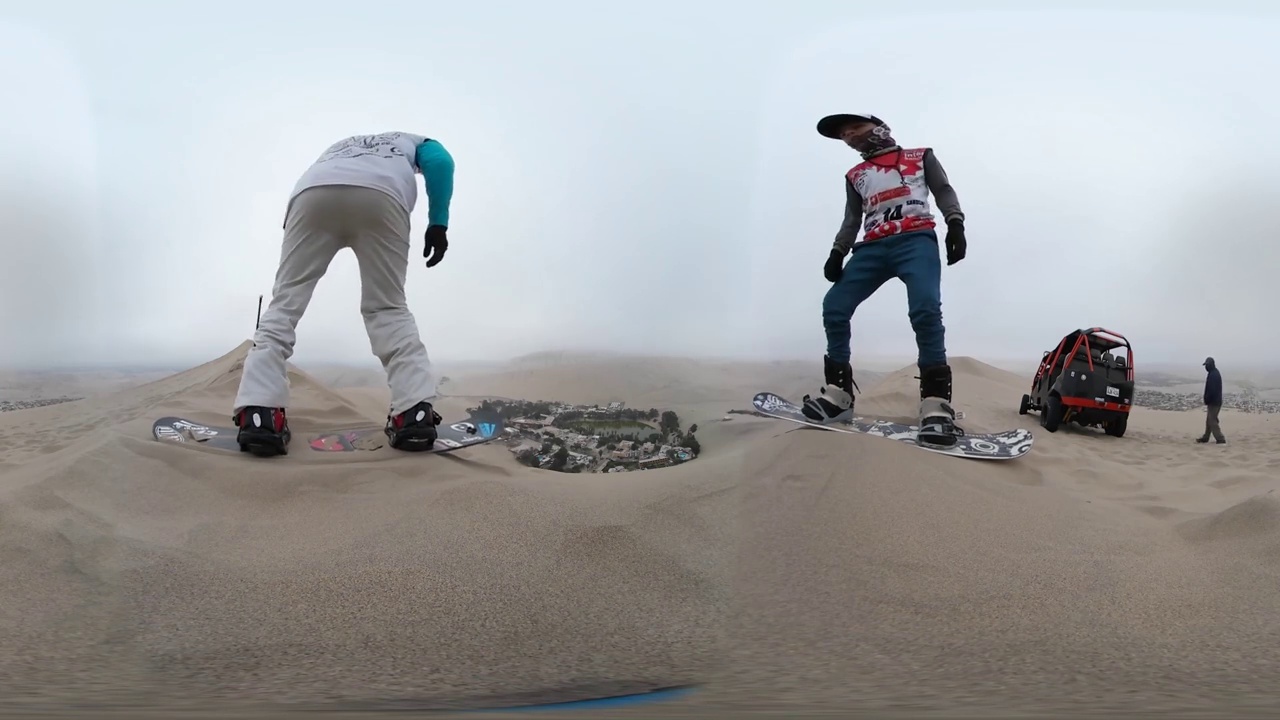
Referred object: the person standing next to the car

Referred object: turn right to find the red dune buggy

Referred object: the snowboarder opposite the snowboarder on the left side of the image